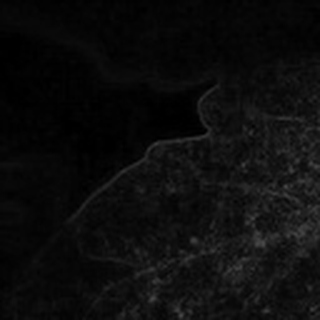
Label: cotton_powdery_mildew